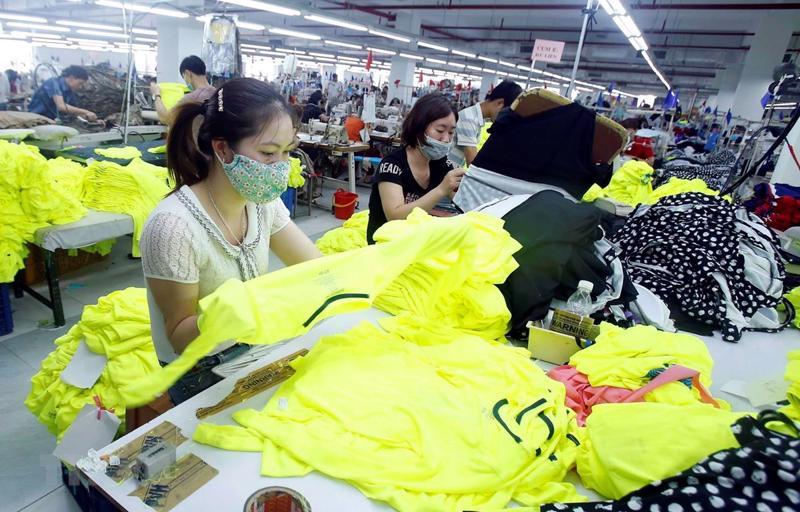
có nhiều công nhân xuất hiện ở trong khu xưởng